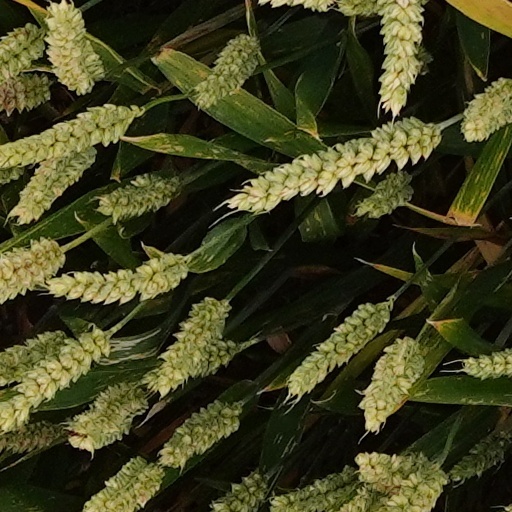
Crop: wheat